Comedy (drama)

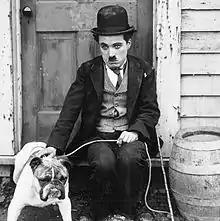
Charlie Chaplin, one of the most famous comedians of the 20th century

Comedy is a genre of dramatic performance having a light or humorous tone that depicts amusing incidents and in which the characters ultimately triumph over adversity. For ancient Greeks and Romans, a comedy was a stage-play with a happy ending. In the Middle Ages, the term expanded to include narrative poems with happy endings and a lighter tone. In this sense Dante used the term in the title of his poem, the "Divine Comedy" (Italian: "Divina Commedia").